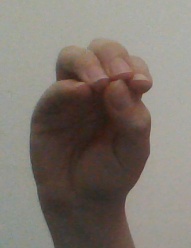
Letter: ha